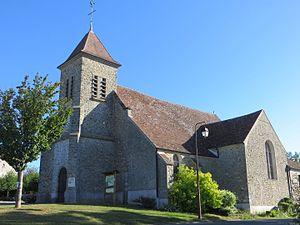
Vue générale de l'église
Marolles-en-Brie est une commune française située dans le département de Seine-et-Marne en région Île-de-France.